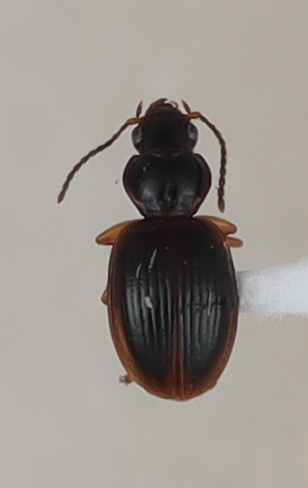
Scientific name: Mecyclothorax discedens
Plot: 4
Trap: W
Collected: 20200901